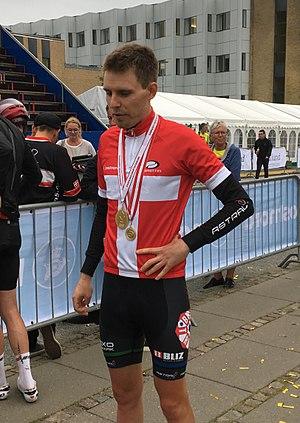
Martin Toft Madsen, né le 20 février 1985 à Birkerød, est un coureur cycliste danois, membre de l'équipe BHS-PL Beton Bornholm.